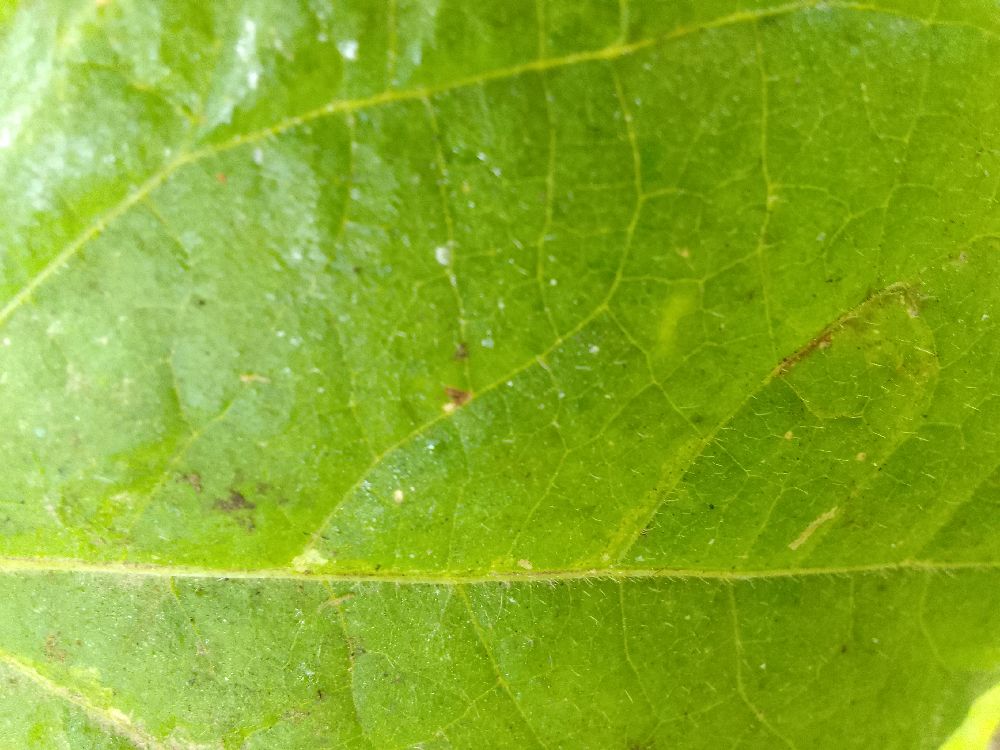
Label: healthy